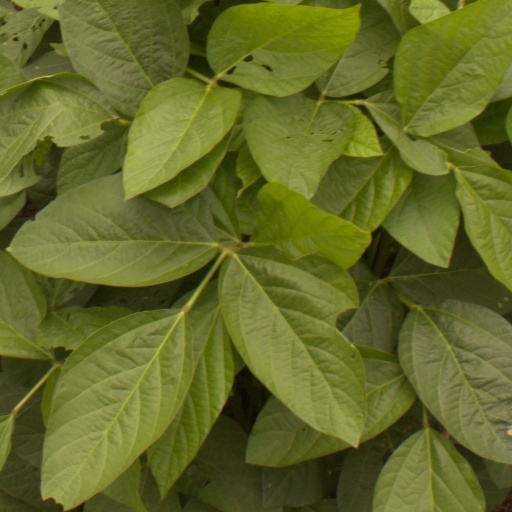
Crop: soybean